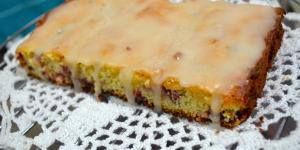
bizcocho de yogur y fresas